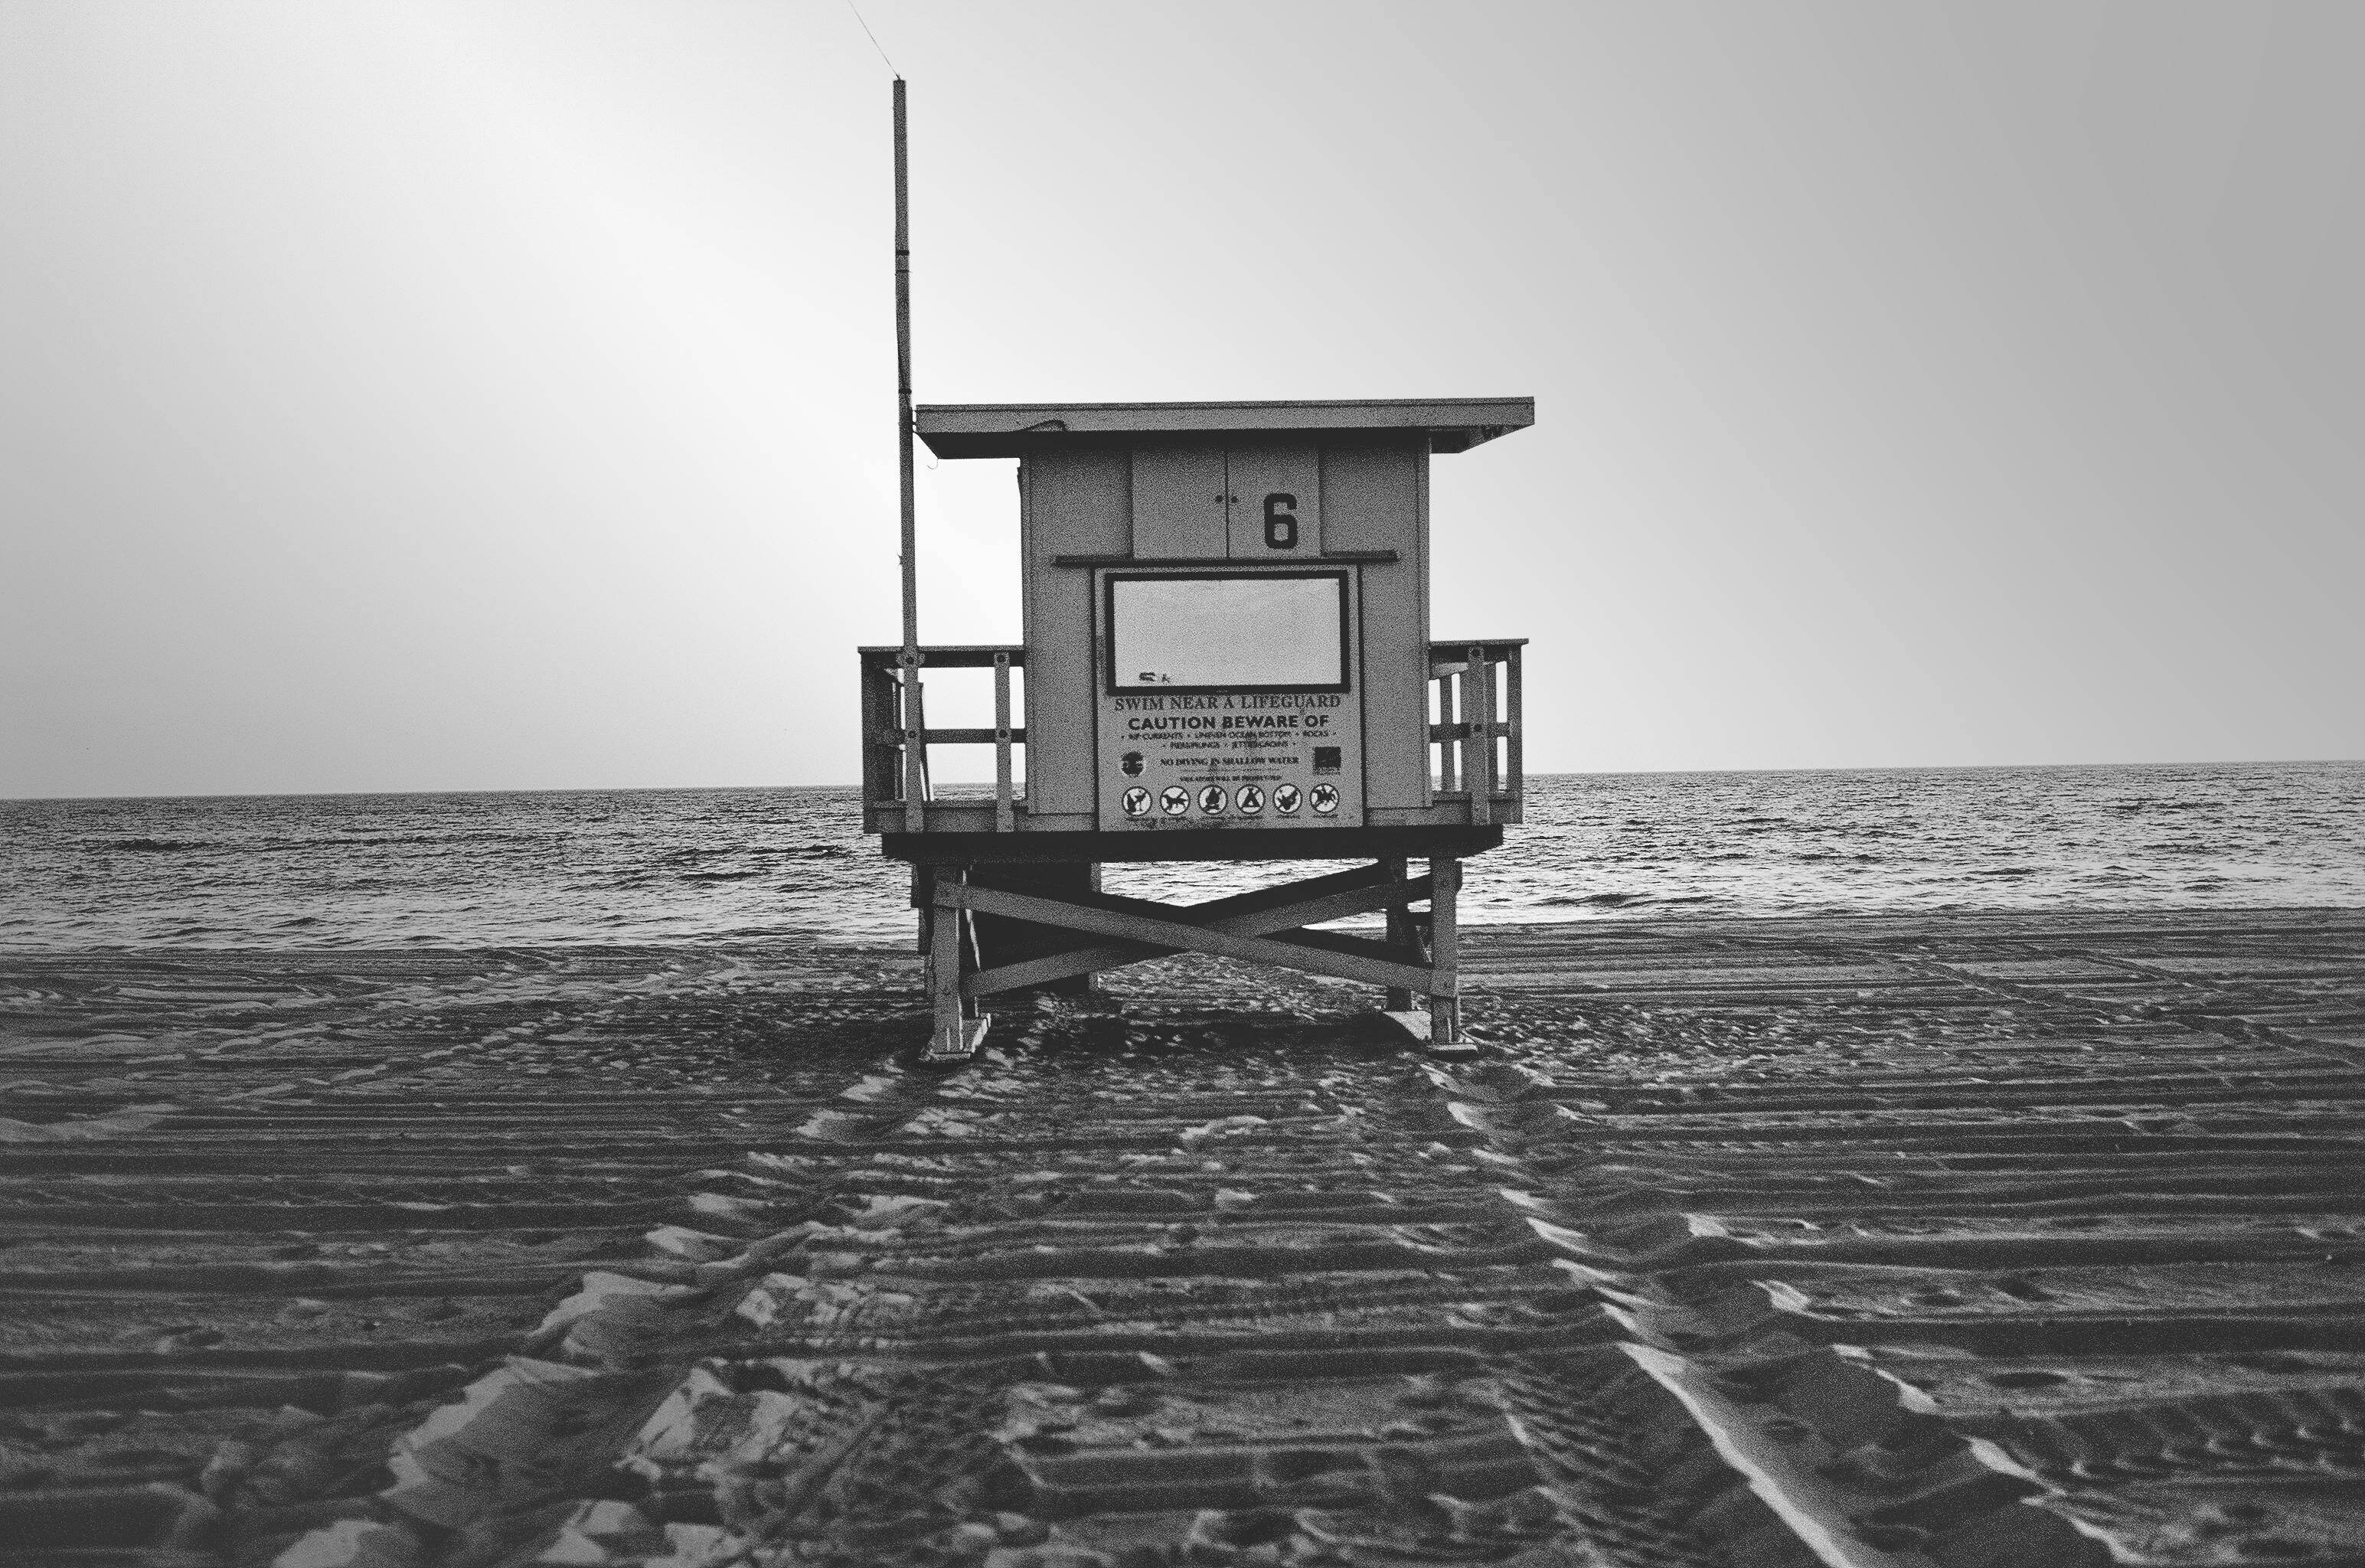
beach, sea, coast, ocean, black and white, white, photography, pier, tower, monochrome, safety, photograph, image, life guard, monochrome photography